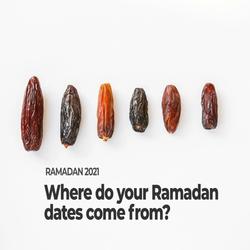
Label: Dates